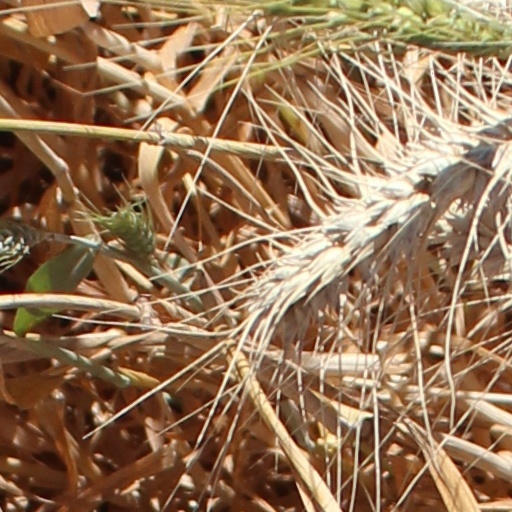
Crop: wheat